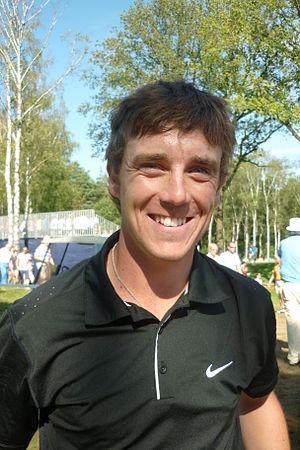
Tommy Fleetwood est un golfeur professionnel anglais. Il a notamment remporté la Race to Dubai 2017.